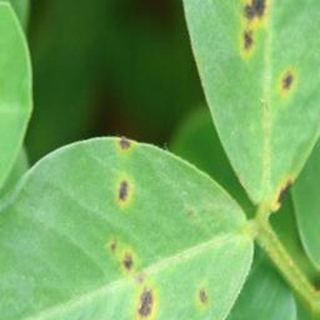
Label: groundnut_early_leaf_spot